Nguyễn Tri Phương

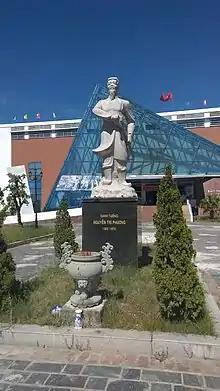
Nguyễn Tri Phương statue in Đà Nẵng

Nguyễn Tri Phương (1800 – 1873), born Nguyễn Văn Chương, was a Nguyễn dynasty mandarin and military commander. He commanded armies against the French conquest of Vietnam at the Siege of Tourane, the Siege of Saigon and the Battle of Hanoi (1873).